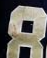
Number: 8